Khaleda Zia

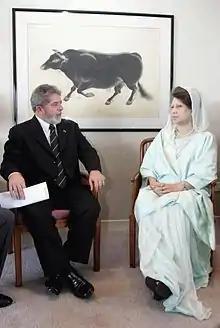
Zia with the President of Brazil, Lula da Silva (2004)

On 30 May 1981, Khaleda Zia's husband, the then president of Bangladesh, Ziaur Rahman, was assassinated. After his death, on 2 January 1982, she got involved in politics by first becoming a member of the Bangladesh Nationalist Party (BNP) – the party that was founded by Rahman. She took charge as vice-chairman of BNP in March 1983.